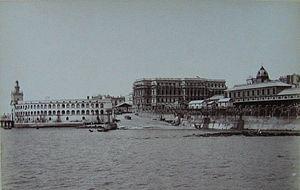
Le fort de Buenos Aires était une place-forte destinée à défendre la ville de Buenos Aires et à servir de logis aux autorités coloniales résidant dans la ville. L’ouvrage, dont la construction commença en 1595 et se termina, après plusieurs remaniements, vers le début du XVIIIᵉ siècle, se trouva entièrement démoli en 1882.